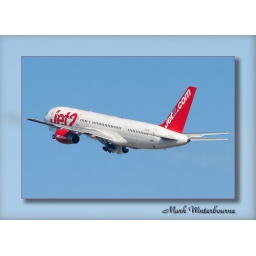
Jet2.com Boeing 757 climbing in to the blue sky at LBA